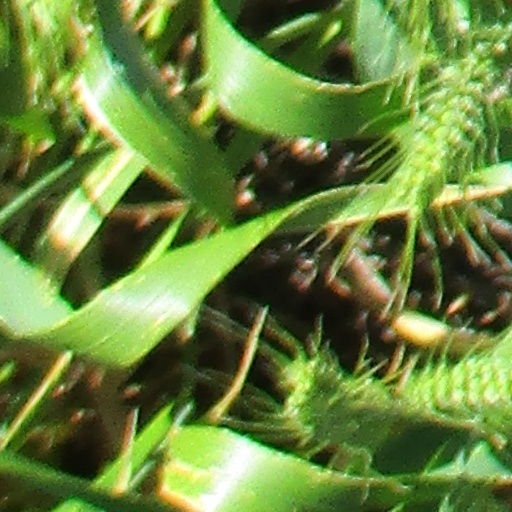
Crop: wheat